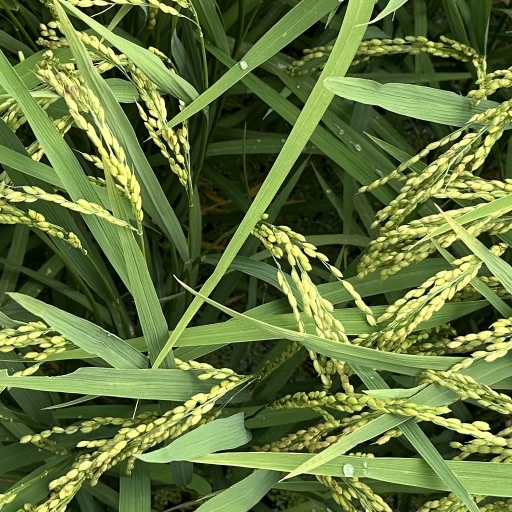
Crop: rice